HMS Zealandia

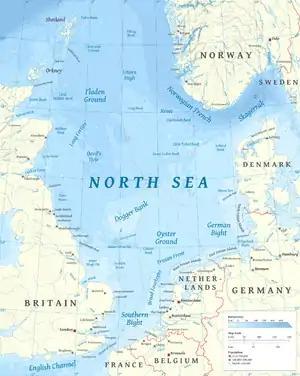
Map of the North Sea

Upon the outbreak of the First World War in August 1914, the 3rd Battle Squadron, at the time under the command of Vice Admiral Edward Bradford, was assigned to the Grand Fleet and based at Rosyth, where it was reinforced with the five s, It was used to supplement the Grand Fleet's cruisers on the Northern Patrol. On 6 August, the day after Britain declared war on Germany, elements of the Grand Fleet sortied to inspect the coast of Norway in search of a German naval base violating Norwegian neutrality. "Zealandia" and the rest of the 3rd Battle Squadron provided distant support to the operation. No such base was found, and the ships returned to port the next day. On 14 August, the ships of the Grand Fleet went to sea for battle practice before conducting a sweep into the North Sea later that day and into 15 August. During sweeps by the fleet, she and her sisters often steamed at the heads of divisions of the far more valuable dreadnoughts, where they could protect the dreadnoughts by watching for mines or by being the first to strike them. On 2 November 1914, the squadron was detached to reinforce the Channel Fleet and was rebased at Portland. It returned to the Grand Fleet on 13 November 1914.